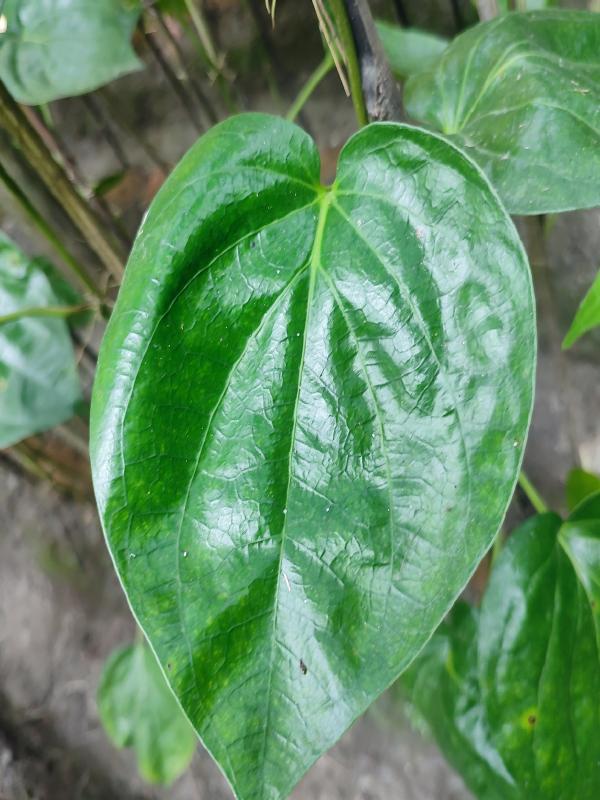
Label: Healthy_Leaf